Beshalach

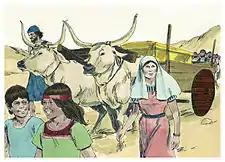
Moses took with him the body of Joseph (1984 illustration by Jim Padgett, courtesy of Distant Shores Media/Sweet Publishing)

The Mishnah cited Exodus 13:19 for the proposition that Providence treats a person measure for measure as that person treats others. And so because, as Genesis 50:7–9 relates, Joseph had the merit to bury his father Jacob and none of his brothers were greater than he was, so Joseph merited the greatest of Jews, Moses, to attend to his bones, as reported in Exodus 13:19. And Moses, in turn, was so great that none but God attended him, as Deuteronomy 34:6 reports that God buried Moses. Similarly, the Tosefta cited Exodus 13:19 for the proposition that as Joseph had the merit of burying Jacob, so it was that only Moses took the trouble to care for Joseph's bones. The Tosefta deduced from this that the rest of the Israelites were occupied with plunder, but Moses occupied himself with performing a commandment. When the Israelites saw Moses caring for Joseph's bones, they concluded that they should let Moses do so, so that Joseph's honor would be greater when his rites were taken care of by great people instead of unimportant people.